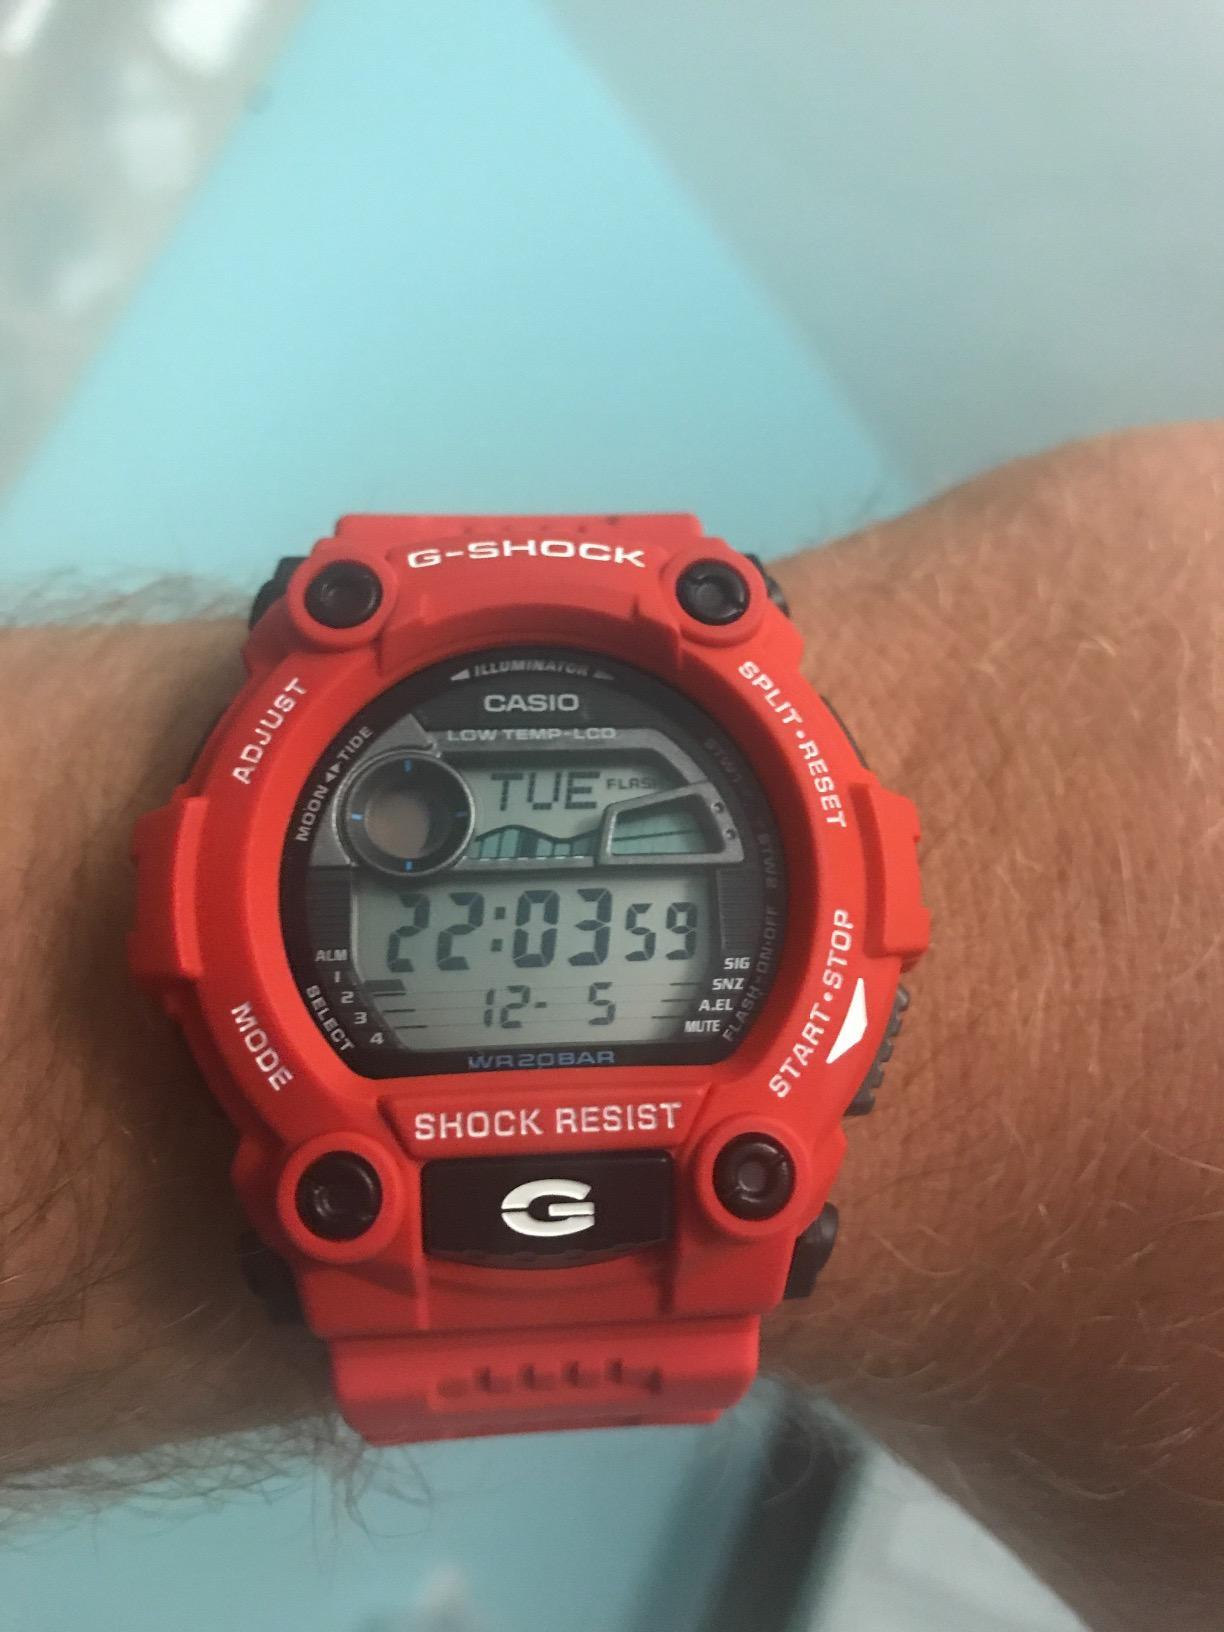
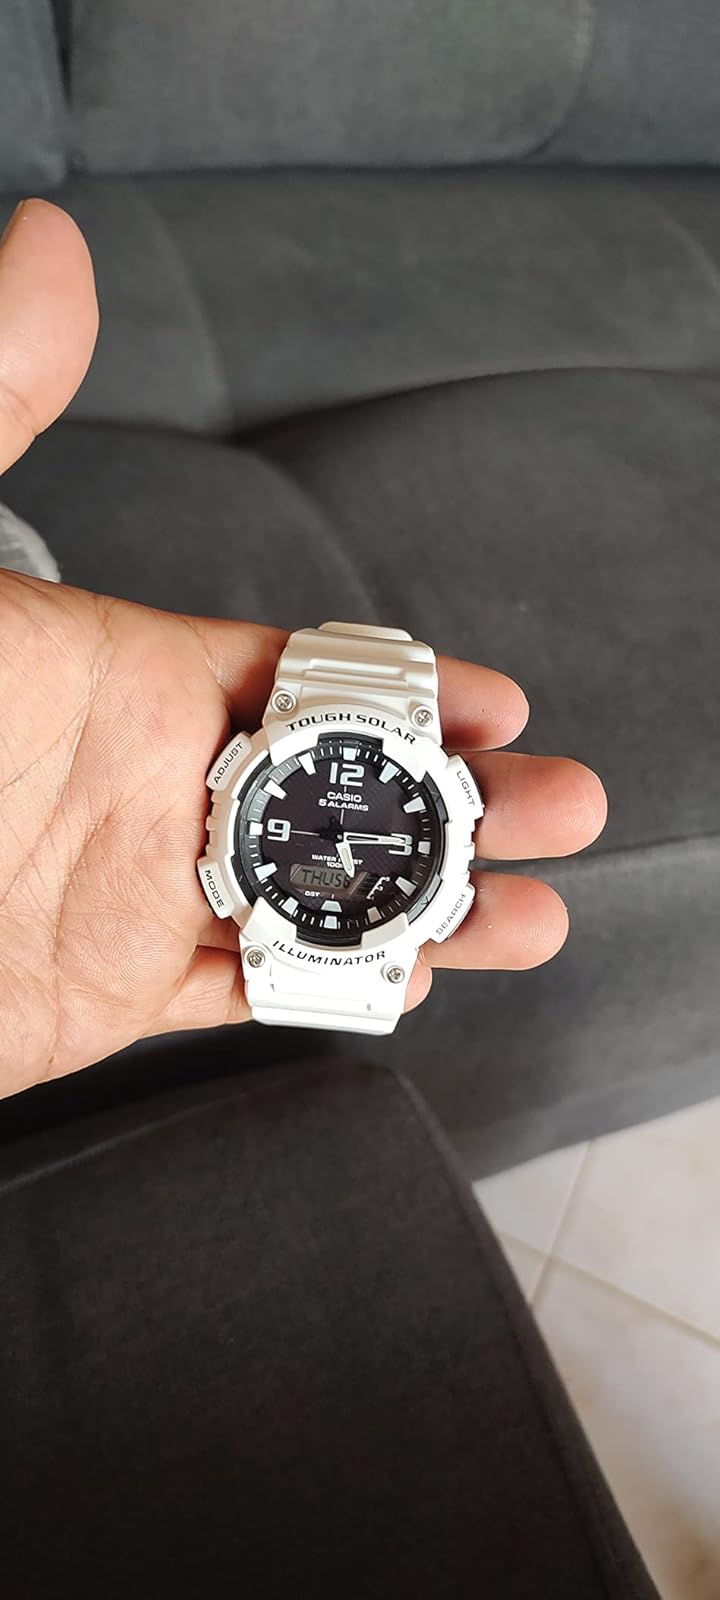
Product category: accessories_watch
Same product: no